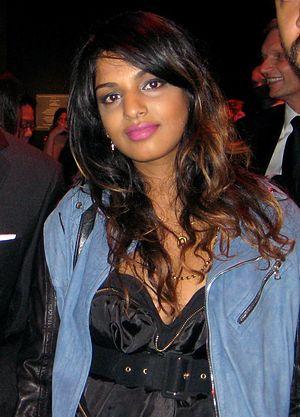
Mathangi « Maya » Arulpragasam dite M.I.A., née le 18 juillet 1975 à Hounslow, est une autrice-compositrice-interprète, rappeuse, chanteuse, productrice, activiste, mannequin et styliste anglaise d'origine tamoule du Sri Lanka.